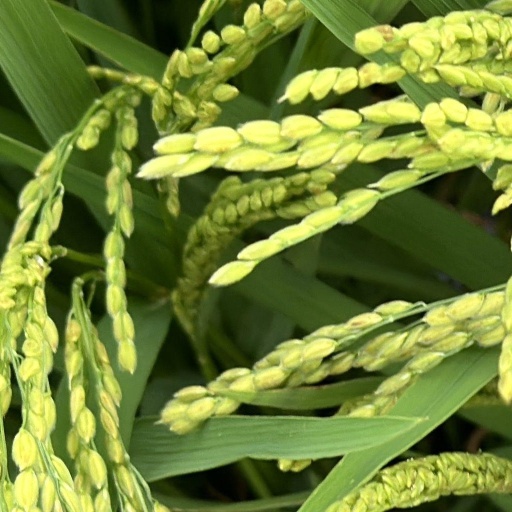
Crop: rice